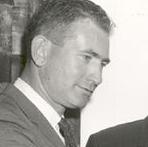
Age: 61